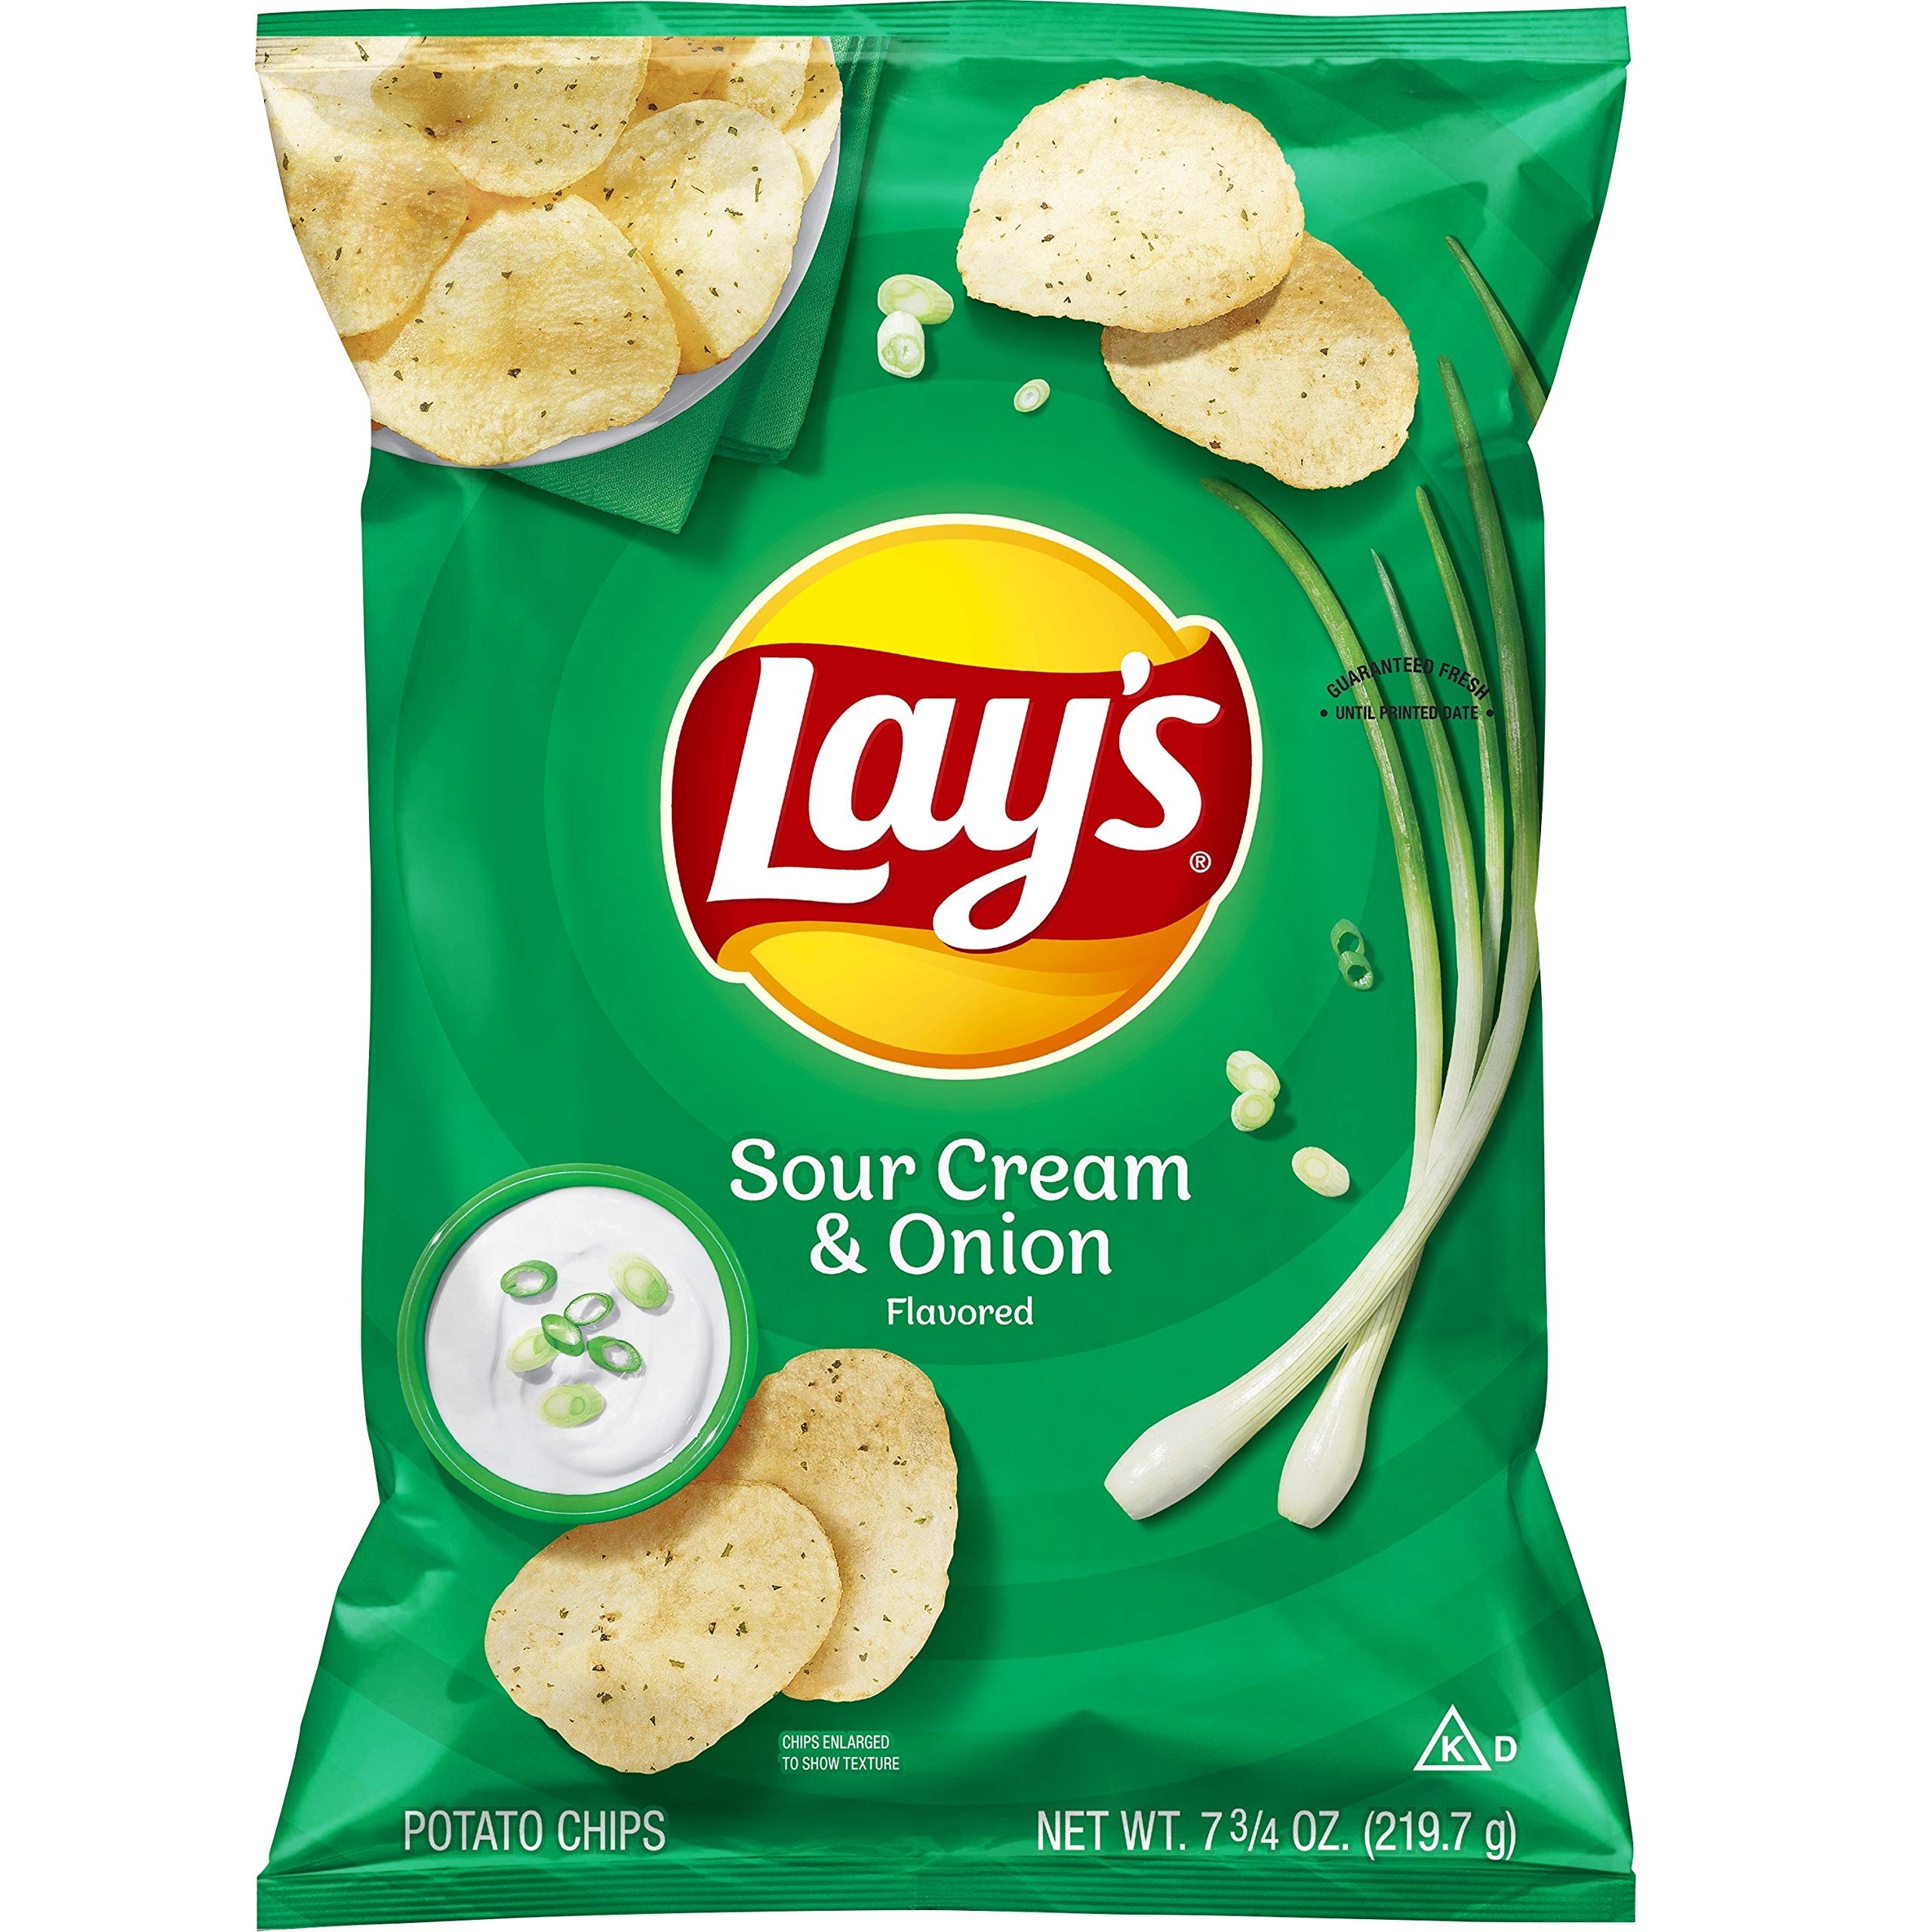
Item Name: Lay's Sour Cream & Onion Flavor, 7.75 Oz
Bullet Point 1: 7.75 oz. bag of LAY'S Sour Cream & Onion Flavored Potato Chips
Bullet Point 2: Grab a bag to stock up your pantry with a crispy snack
Bullet Point 3: Tasty sour cream & onion flavor for your chips
Bullet Point 4: Delicious LAY'S crunchy snack
Value: 7.75
Unit: Ounce

Price: 3.99